Molecular diffusion

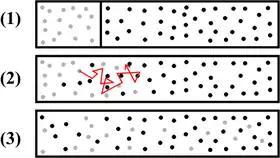
Schematic representation of mixing of two substances by diffusion

Diffusion is part of the transport phenomena. Of mass transport mechanisms, molecular diffusion is known as a slower one.